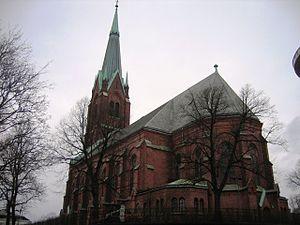
Balthazar Conrad Lange était un architecte norvégien.